Mike Rakes

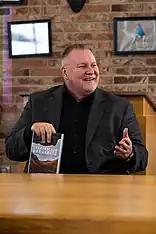

Rakes is married to Darla Rakes. They have two children, Brayden and Whitney. Whitney died in 2019 from a rare form of blood cancer.